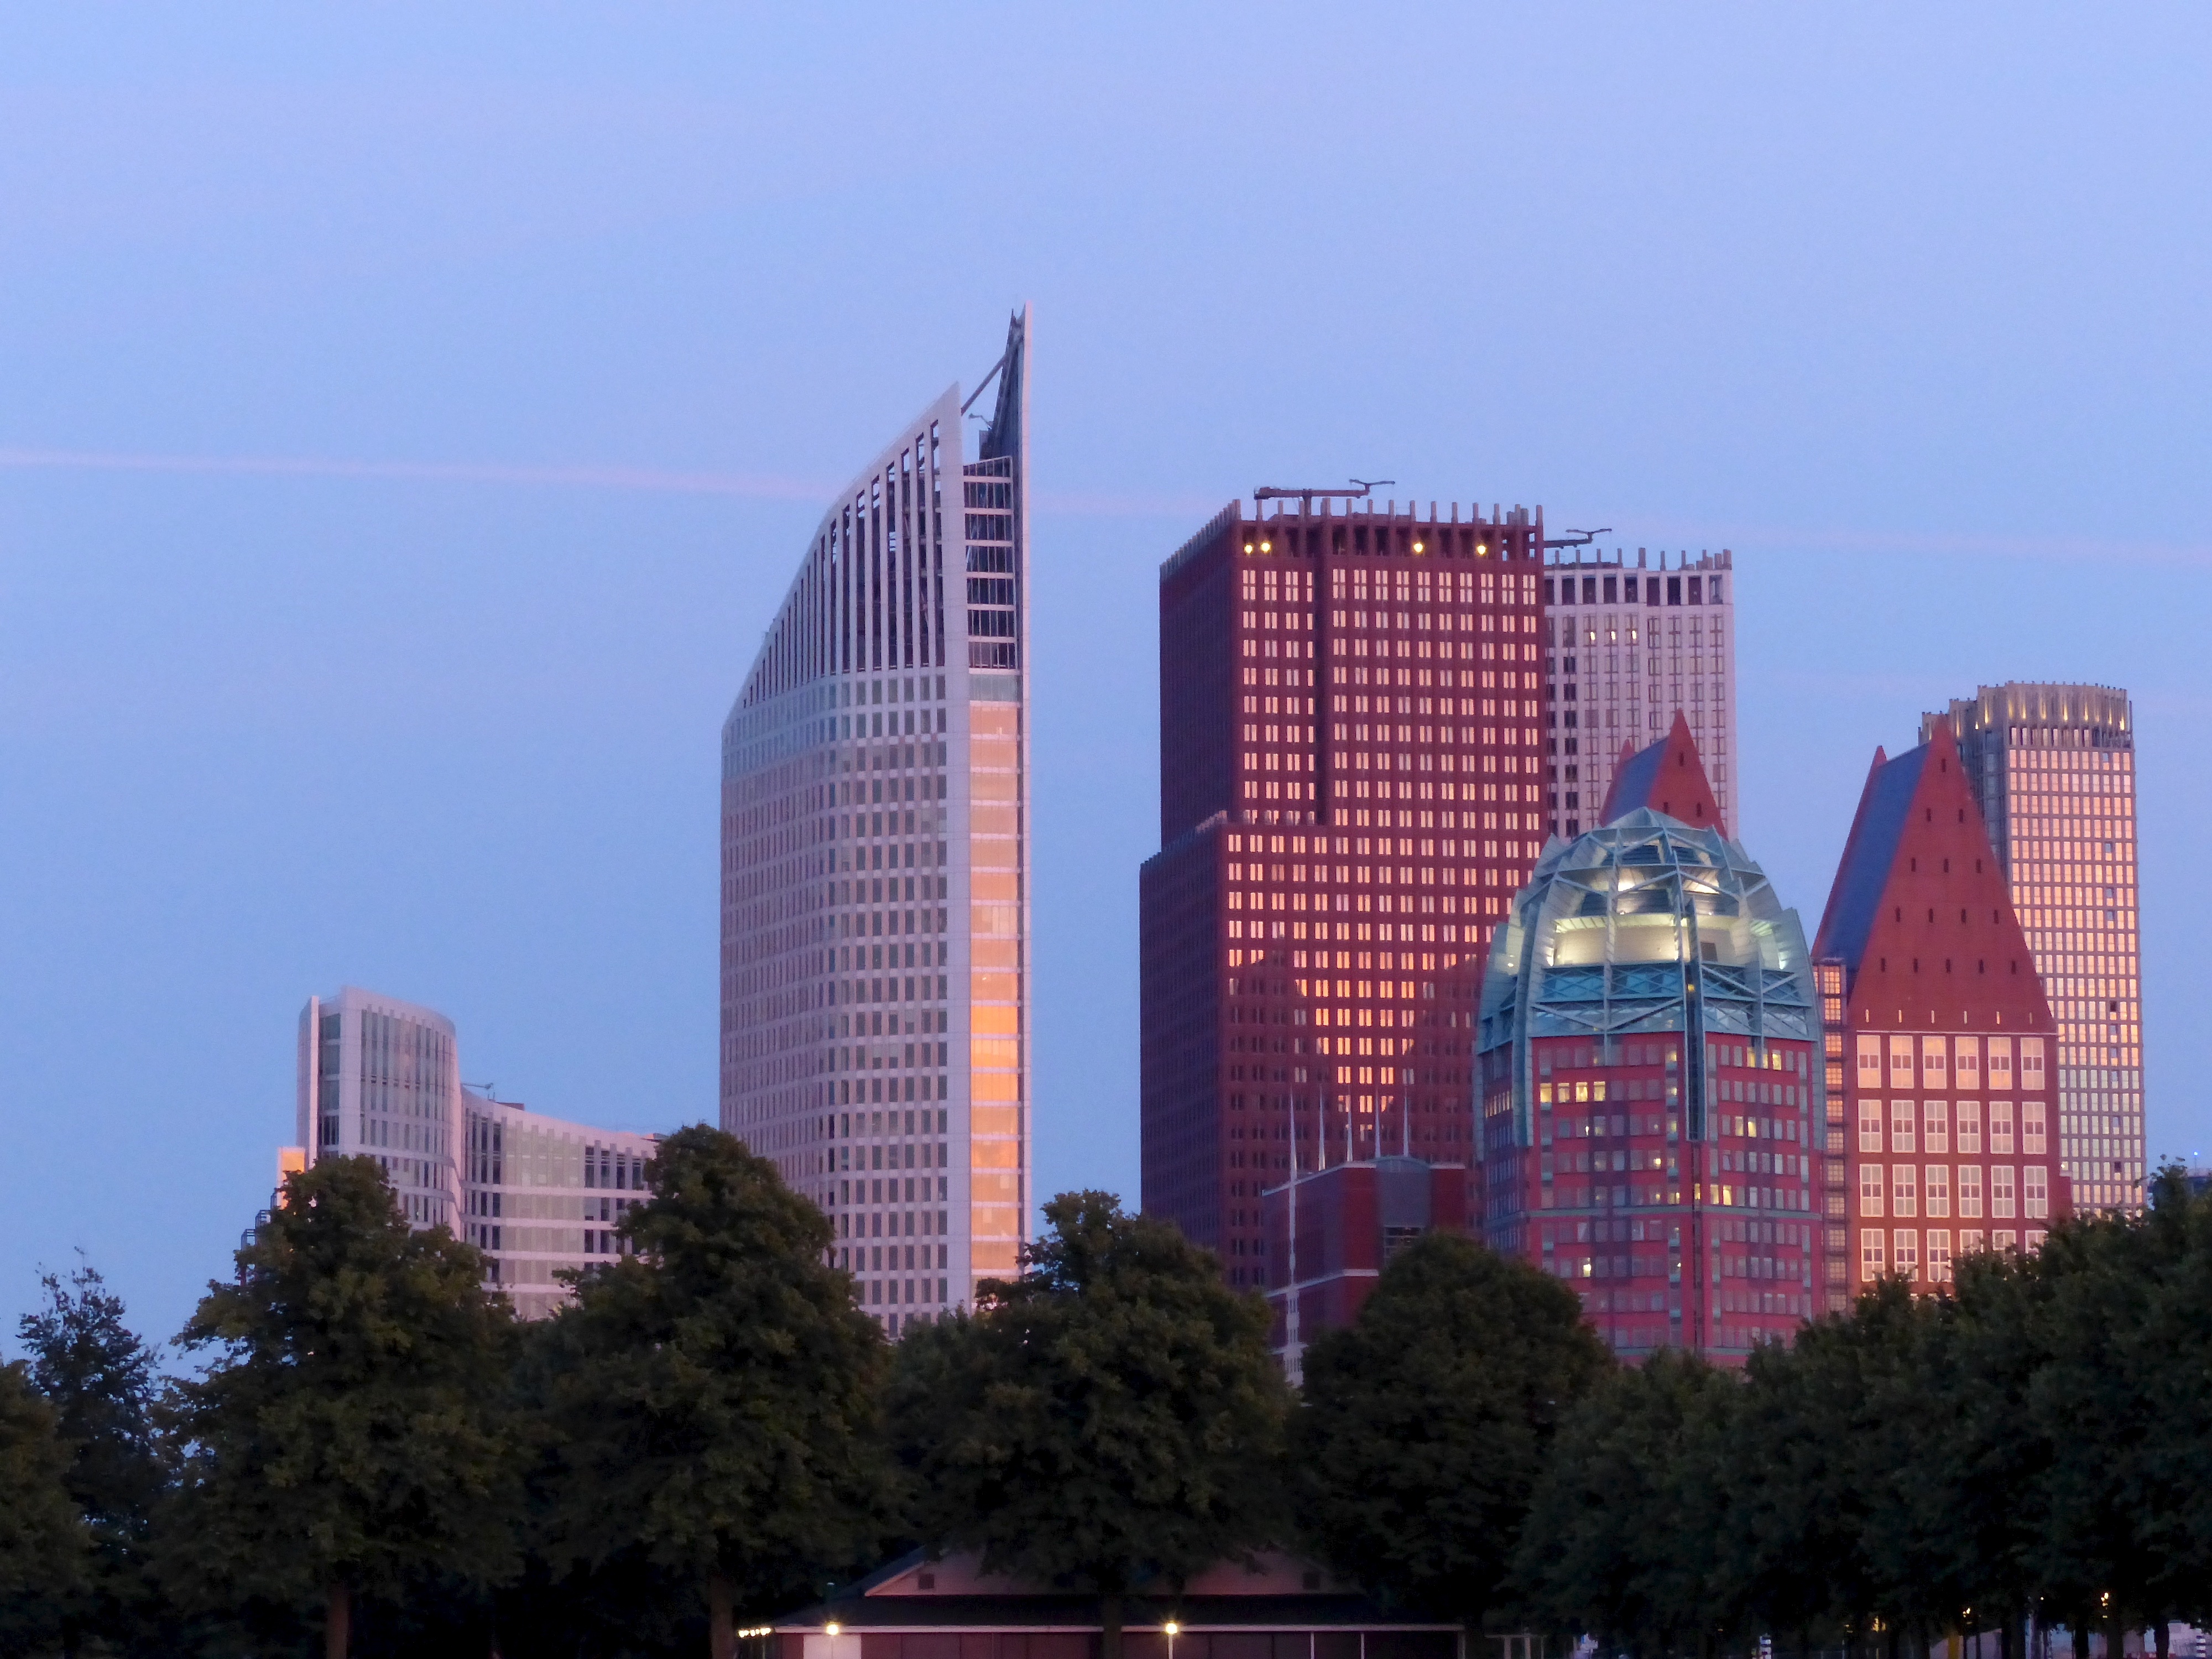
sunset, skyline, city, skyscraper, cityscape, downtown, tower, landmark, tower block, holland, hague, haag, netherlands, nightshot, cityskape, metropolis, urban area, residential area, geographical feature, human settlement, metropolitan area